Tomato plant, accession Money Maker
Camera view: tilt-top (135 deg); turntable rotation: 90 degrees
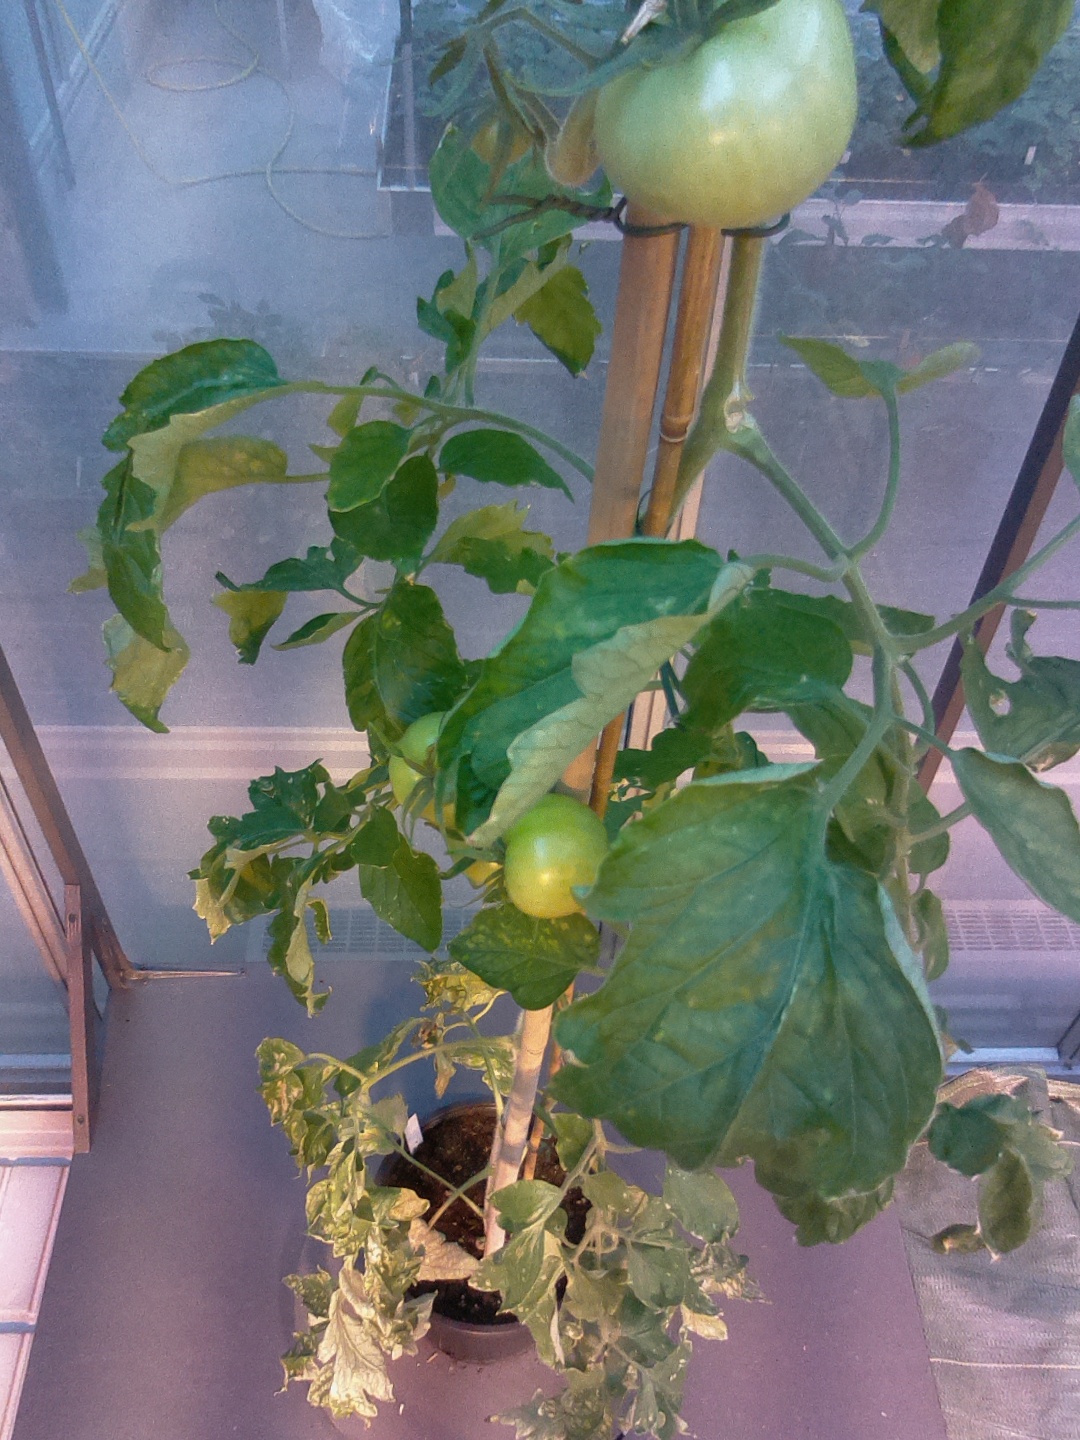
BBCH growth stage 75: 50%-60% of final fruit size